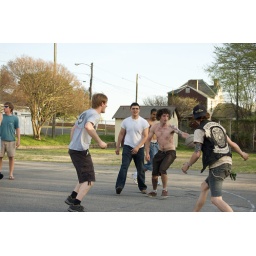
while running our checkpoint for the scavenger hunt the 'bike kids' played a ball game against the bros